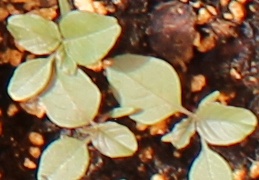
Label: Redroot Pigweed